Amityville: The Evil Escapes (book)

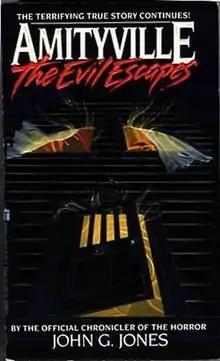

Amityville: The Evil Escapes is a 1988 horror fiction book and the fourth installment in the "Amityville" series of books. The book is known for starting the fictional sequels by John G. Jones.